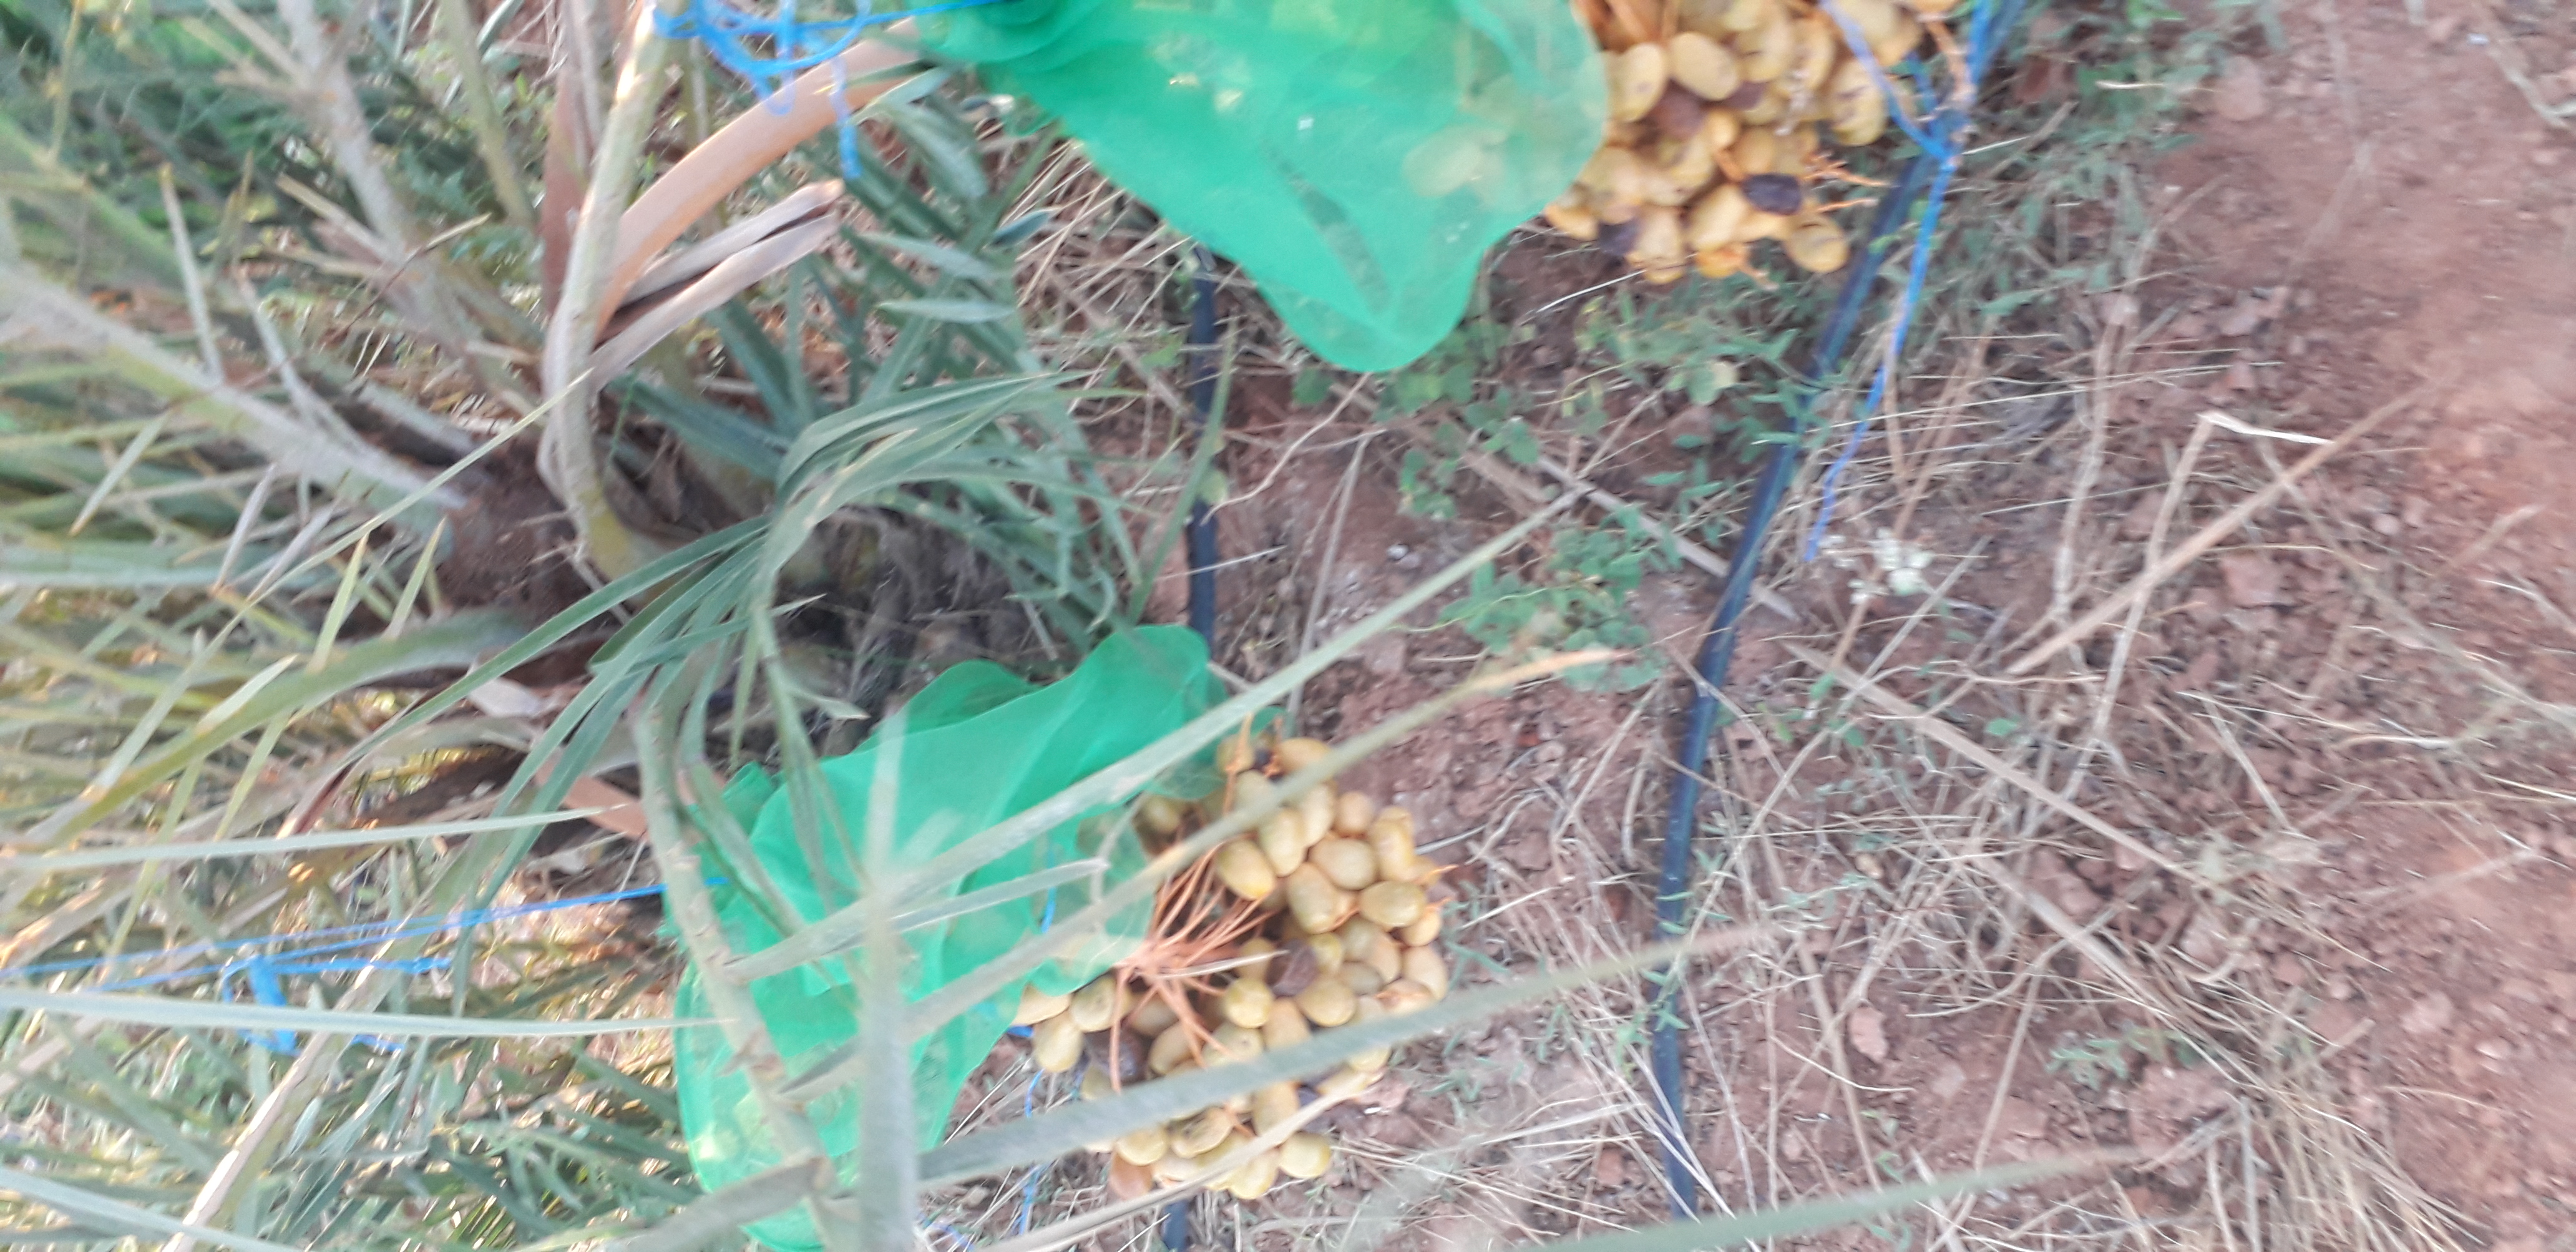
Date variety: Boufagous